Morton and Mayo

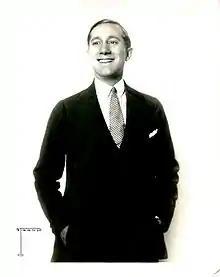
Al Morton in 1924

Al Morton was born Dominic Colafrancessco on 30 January 1899 as the 4th of 5 children born to Italian Immigrants named Joseph and Filomena (née DeCarlo) Colafrancesso of 602 League St, Philadelphia, PA. He toured throughout the United States from the early 1920s as a singer, actor and dancer. In 1927 he married Antoinette Gelone and starred in the Morton and Stanley Revue. In 1930 Al became the front half of the dancing horse act known as Pansy the Horse. After Morton and Mayo split up in 1931, Morton continued in a similar act known as Sparkplug the horse. In 1933 Al's health became an issue and he slowly gave up his career in Vaudeville. He died suddenly on the 4th of July in 1937 at age 38.